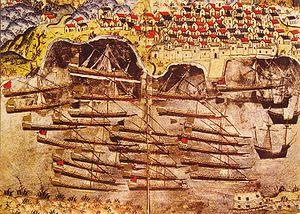
La régence d'Alger est un ancien État d'Afrique du Nord, intégré à l'Empire ottoman tout en étant autonome, dont l'existence, de 1516 à 1830, a précédé la colonisation de l'Algérie par la France. Située entre la régence de Tunis, à partir de 1574, à l'Est et l'Empire chérifien, à partir de 1553, à l'ouest, la Régence s'étendait à l'origine dans des limites allant de La Calle à l'Est aux Trara à l'ouest et d'Alger à Biskra, et s'est ensuite déployée jusqu'aux actuelles frontières orientale et occidentale de l'Algérie.
L'histoire de l'islam en France décrit la relation entre les populations de religion islamique et les territoires qui ont fait ou font aujourd'hui partie de la République française.
L’alliance franco-ottomane, ou alliance franco-turque, est une alliance établie en 1536 entre le roi de France François Iᵉʳ et le souverain turc de l'Empire ottoman, Soliman le Magnifique. Elle a été mentionnée comme la première alliance diplomatique non idéologique de ce genre entre un empire chrétien et un empire non chrétien. Elle cause cependant un certain émoi dans le monde chrétien, et est qualifiée d'alliance impie, ou d'union sacrilège de la fleur de lys et du croissant. Elle subsiste cependant, dans l'intérêt objectif des deux parties. Cette alliance stratégique et parfois tactique est alors l'une des plus importantes alliances de la France, et dure plus de deux siècles et demi, jusqu'à la campagne d'Égypte, qui voit les troupes napoléoniennes envahir un territoire ottoman en 1798-1801, bien que Bonaparte proclame n'en avoir qu'après les Mamelouks qui selon lui ne sont point soumis au Sultan et se sont révoltés contre son autorité. L'alliance franco-ottomane est également un épisode important des relations entre la France et l'Orient.
1544 est une année bissextile commençant un mardi.
Cet article présente les faits marquants de l'histoire de Toulon, de l'Antiquité à nos jours.
Présentation chronologique, par date, d'évènements historiques de la ville de Toulon en France dans le département du Var en région Provence-Alpes-Côte d'Azur.
La miniature ottomane désigne l'art d'illustrer les livres dans l'empire ottoman du XVᵉ au XVIIIᵉ siècle. Après quelques prémices, cet art atteint son apogée sous le règne de Soliman le Magnifique et surtout de Mourad III. Elle est influencée par la miniature persane, la peinture occidentale et chinoise.
L'hivernage de la flotte ottomane à Toulon eu lieu l'hiver de 1543–44, à la suite du siège de Nice de 1543 par les forces franco-ottomanes, pendant l'alliance franco-ottomane.